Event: Hurricane Matthew
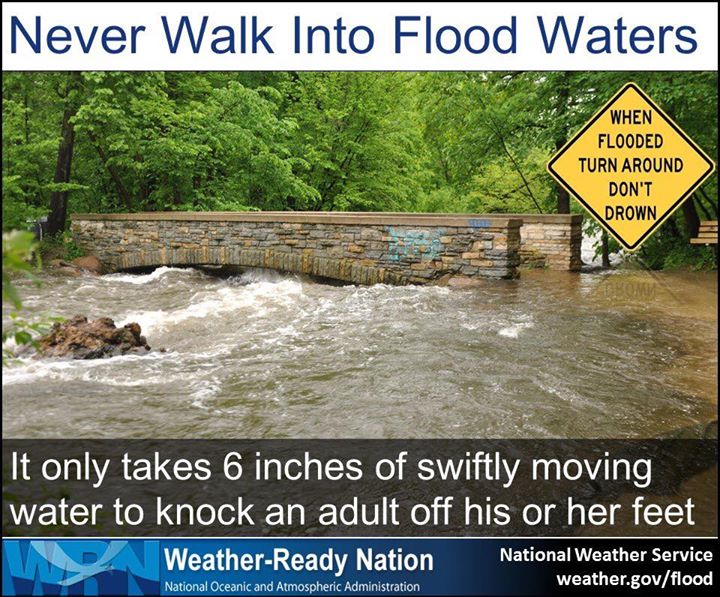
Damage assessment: damage